Mourning Dove (author)

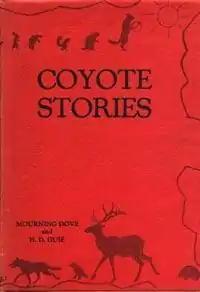
Front cover (dust jacket) of the Caxton Printers 1933 first edition of the book "Coyote Stories" by Mourning Dove.

In 1933, Mourning Dove published "Coyote Stories", a collection of legends told to her by her grandmother and other tribal elders.